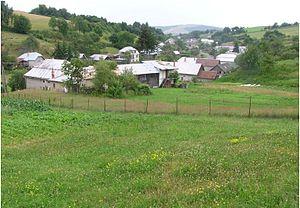
Vyškovce est un village de Slovaquie situé dans la région de Prešov.